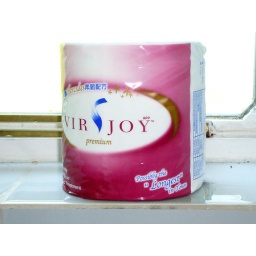
The most male sexual potency innuendo in advertising I've ever seen, and it's on toilet paper.